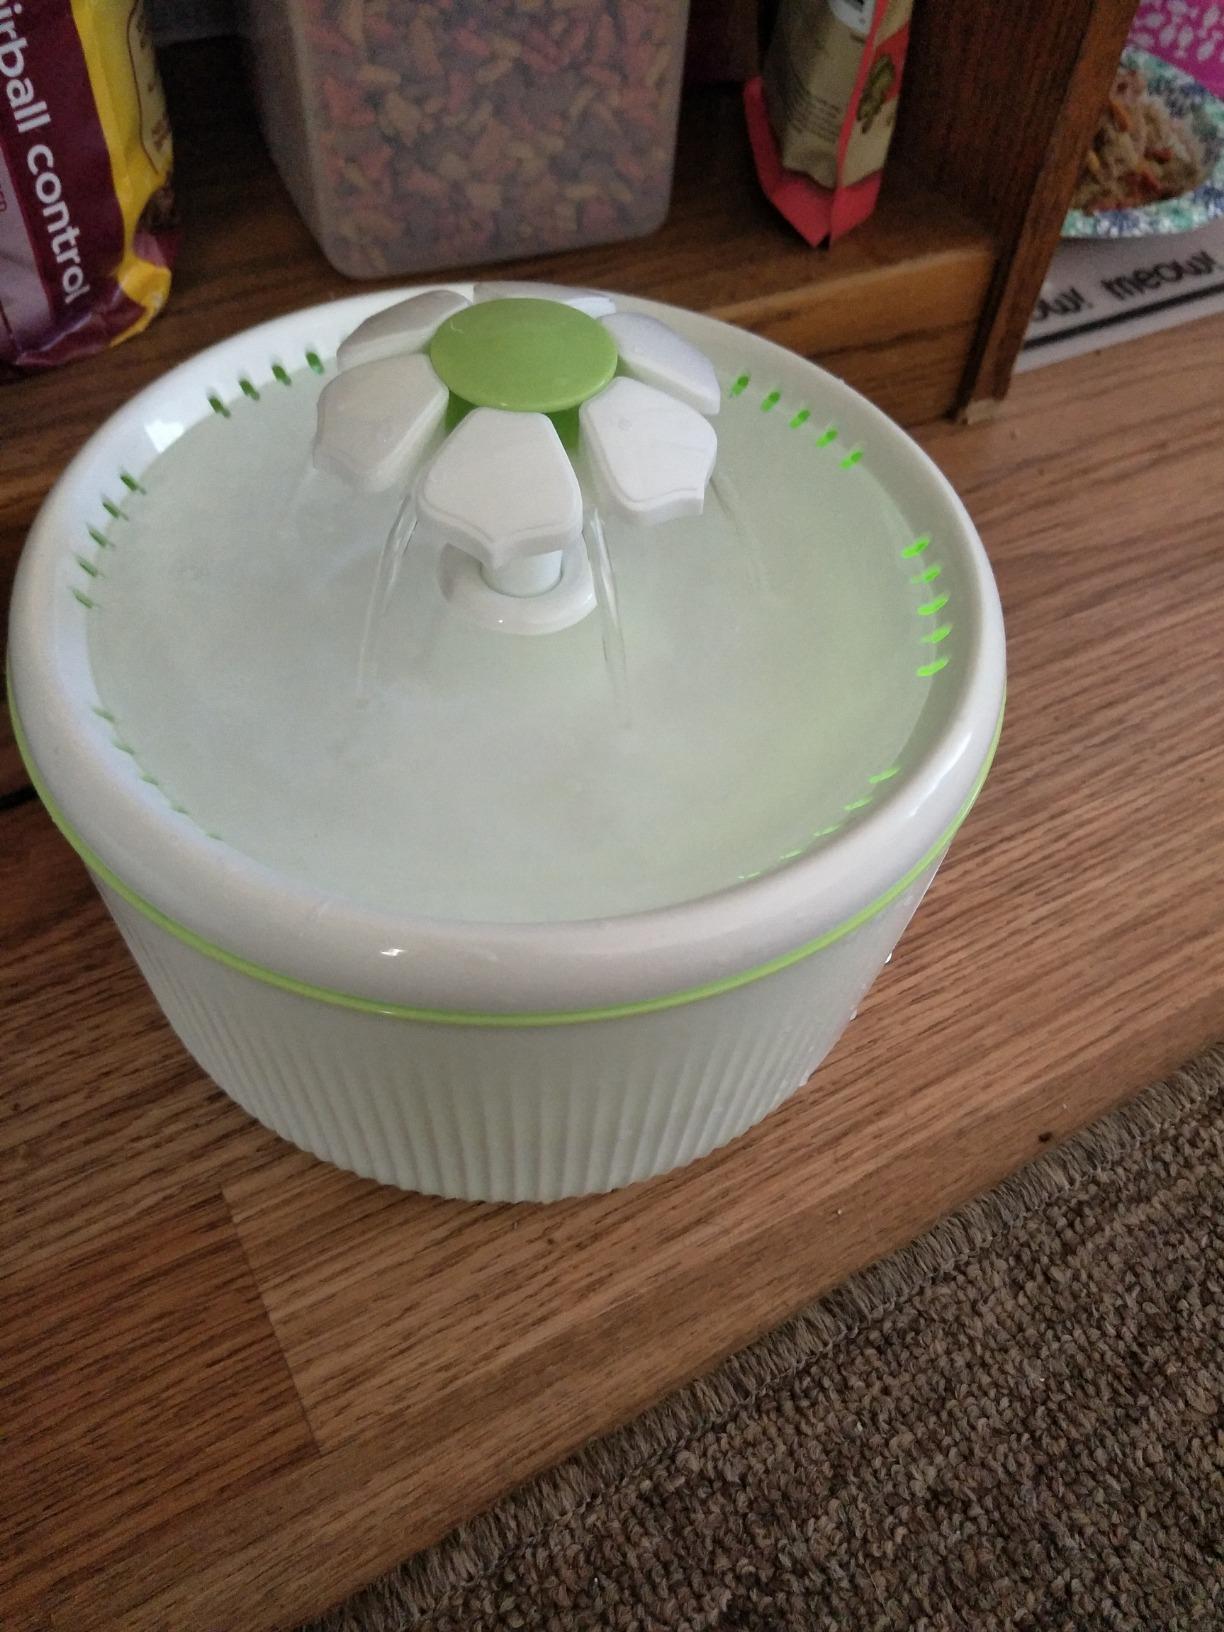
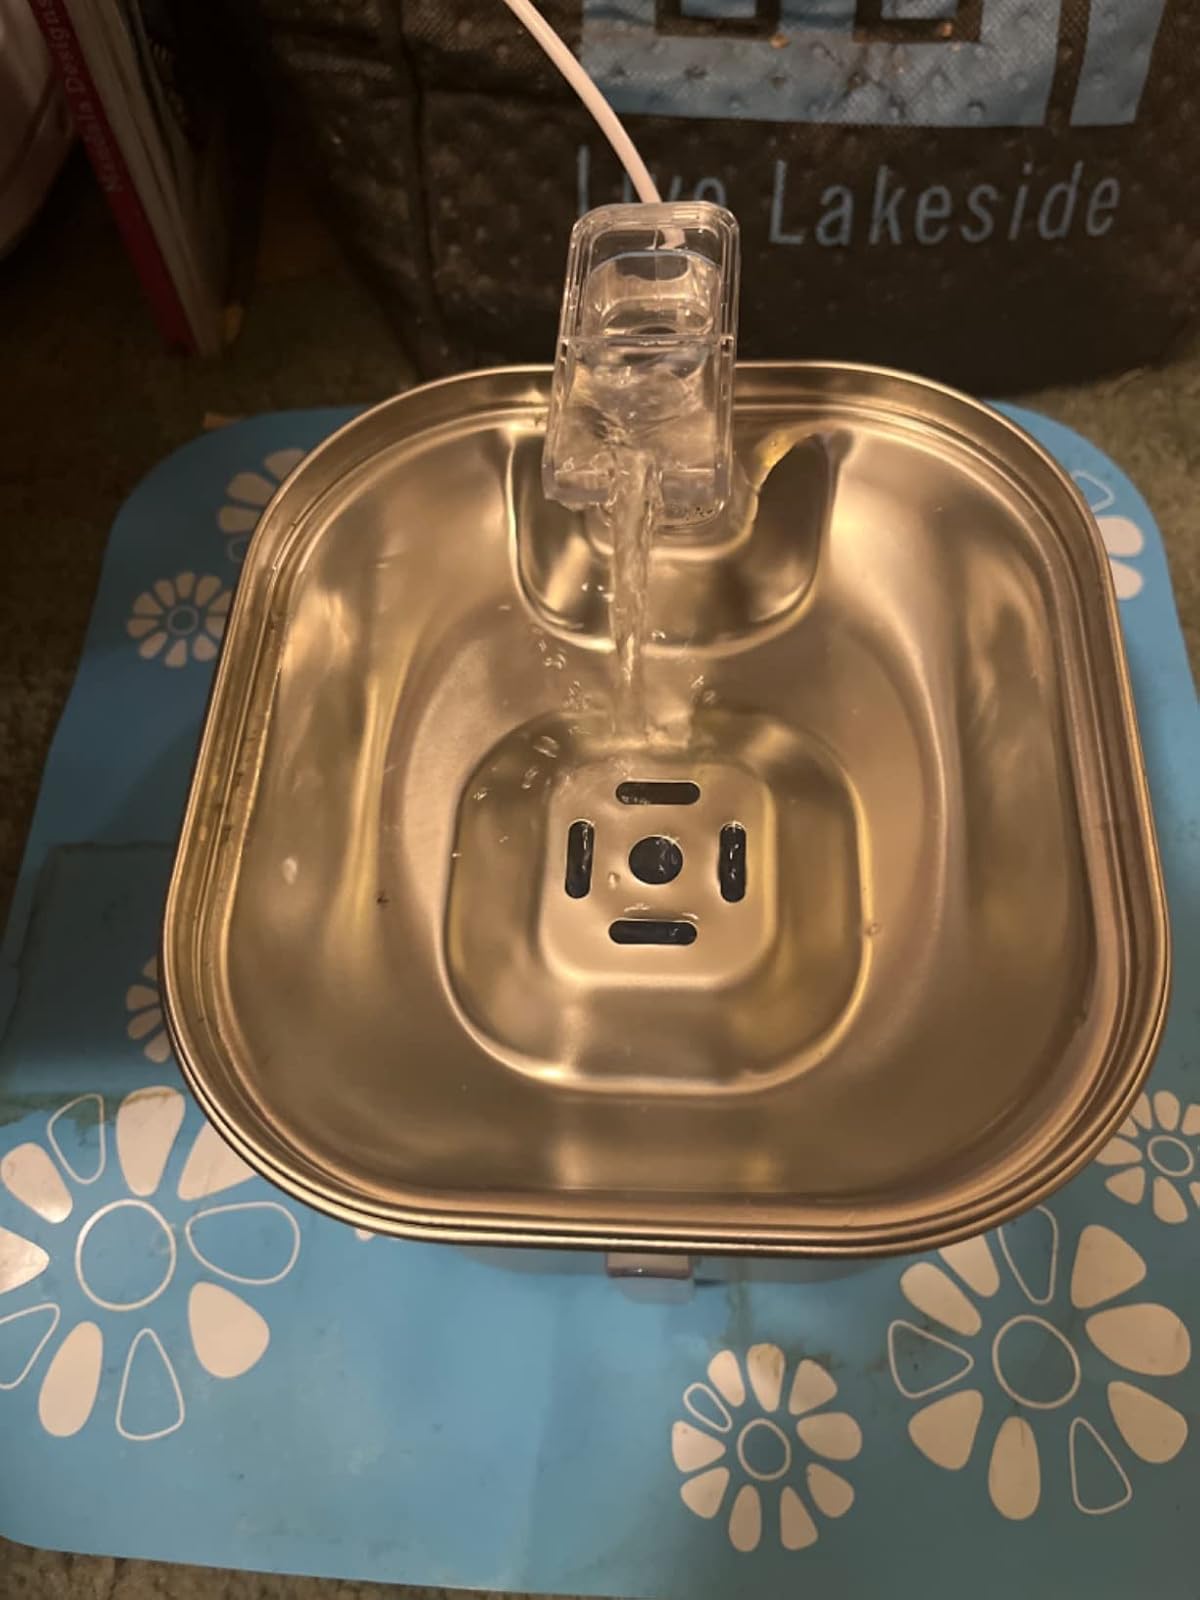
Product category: items_bowl
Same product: no